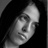
Emotion: sad